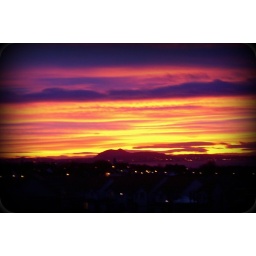
Sunset over Edinburgh - from my kitchen sink :-)